Soroush Rafiei

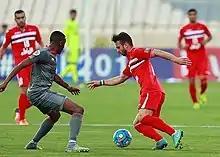
Rafiei playing for Persepolis in the ACL 2017

He was called up to the Iran national football team in October 2014 by Carlos Queiroz. He made his debut in a match against South Korea on 18 November 2014. He was called into Iran's 2015 AFC Asian Cup squad on 30 December 2014 by Carlos Queiroz. In May 2018 he was named in Iran's preliminary squad for the 2018 World Cup in Russia but did not make the final 23.